K200 KIFV

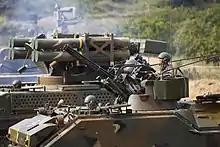
K263 SPAAG variant in Republic of Korea Armed Forces service

The K200 project began in 1981 when the Republic of Korea Army issued a request for a new Korean Infantry Fighting Vehicle (KIFV) to meet future combat requirements. The Agency for Defense Development was in charge of its development, and Daewoo Heavy Industries was the prime contractor for the production of this vehicle. The K200 was designed to be an amphibious personnel carrier that could cross shallow rivers, based on the concept of the American Armored Infantry Fighting Vehicle. The AIFV itself was based on the M113 armored personnel carrier. The vehicle was developed to be more affordable than the AIFV, but not necessarily sacrificing capability, to gain an edge in cost-effectiveness. The eventual domestic development and production of the K200 achieved a price range of US$1.32-1.41 million as opposed to the $1.52-2.83 million price range that a license-production or direct importation of the AIFV would have entailed.